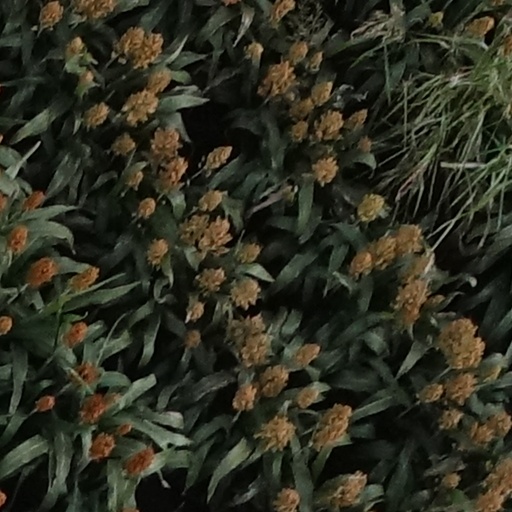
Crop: sorghum